Langton Matravers

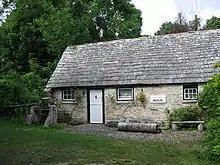
Langton Matravers Museum

Langton Matravers Museum is located in St George's Close, behind the parish church of St George. The museum focuses on the quarrying industry (of Purbeck Marble and Purbeck Limestone) which has historically been important for the village. The museum occupies a former coach house, and houses approximately 25,000 artefacts.